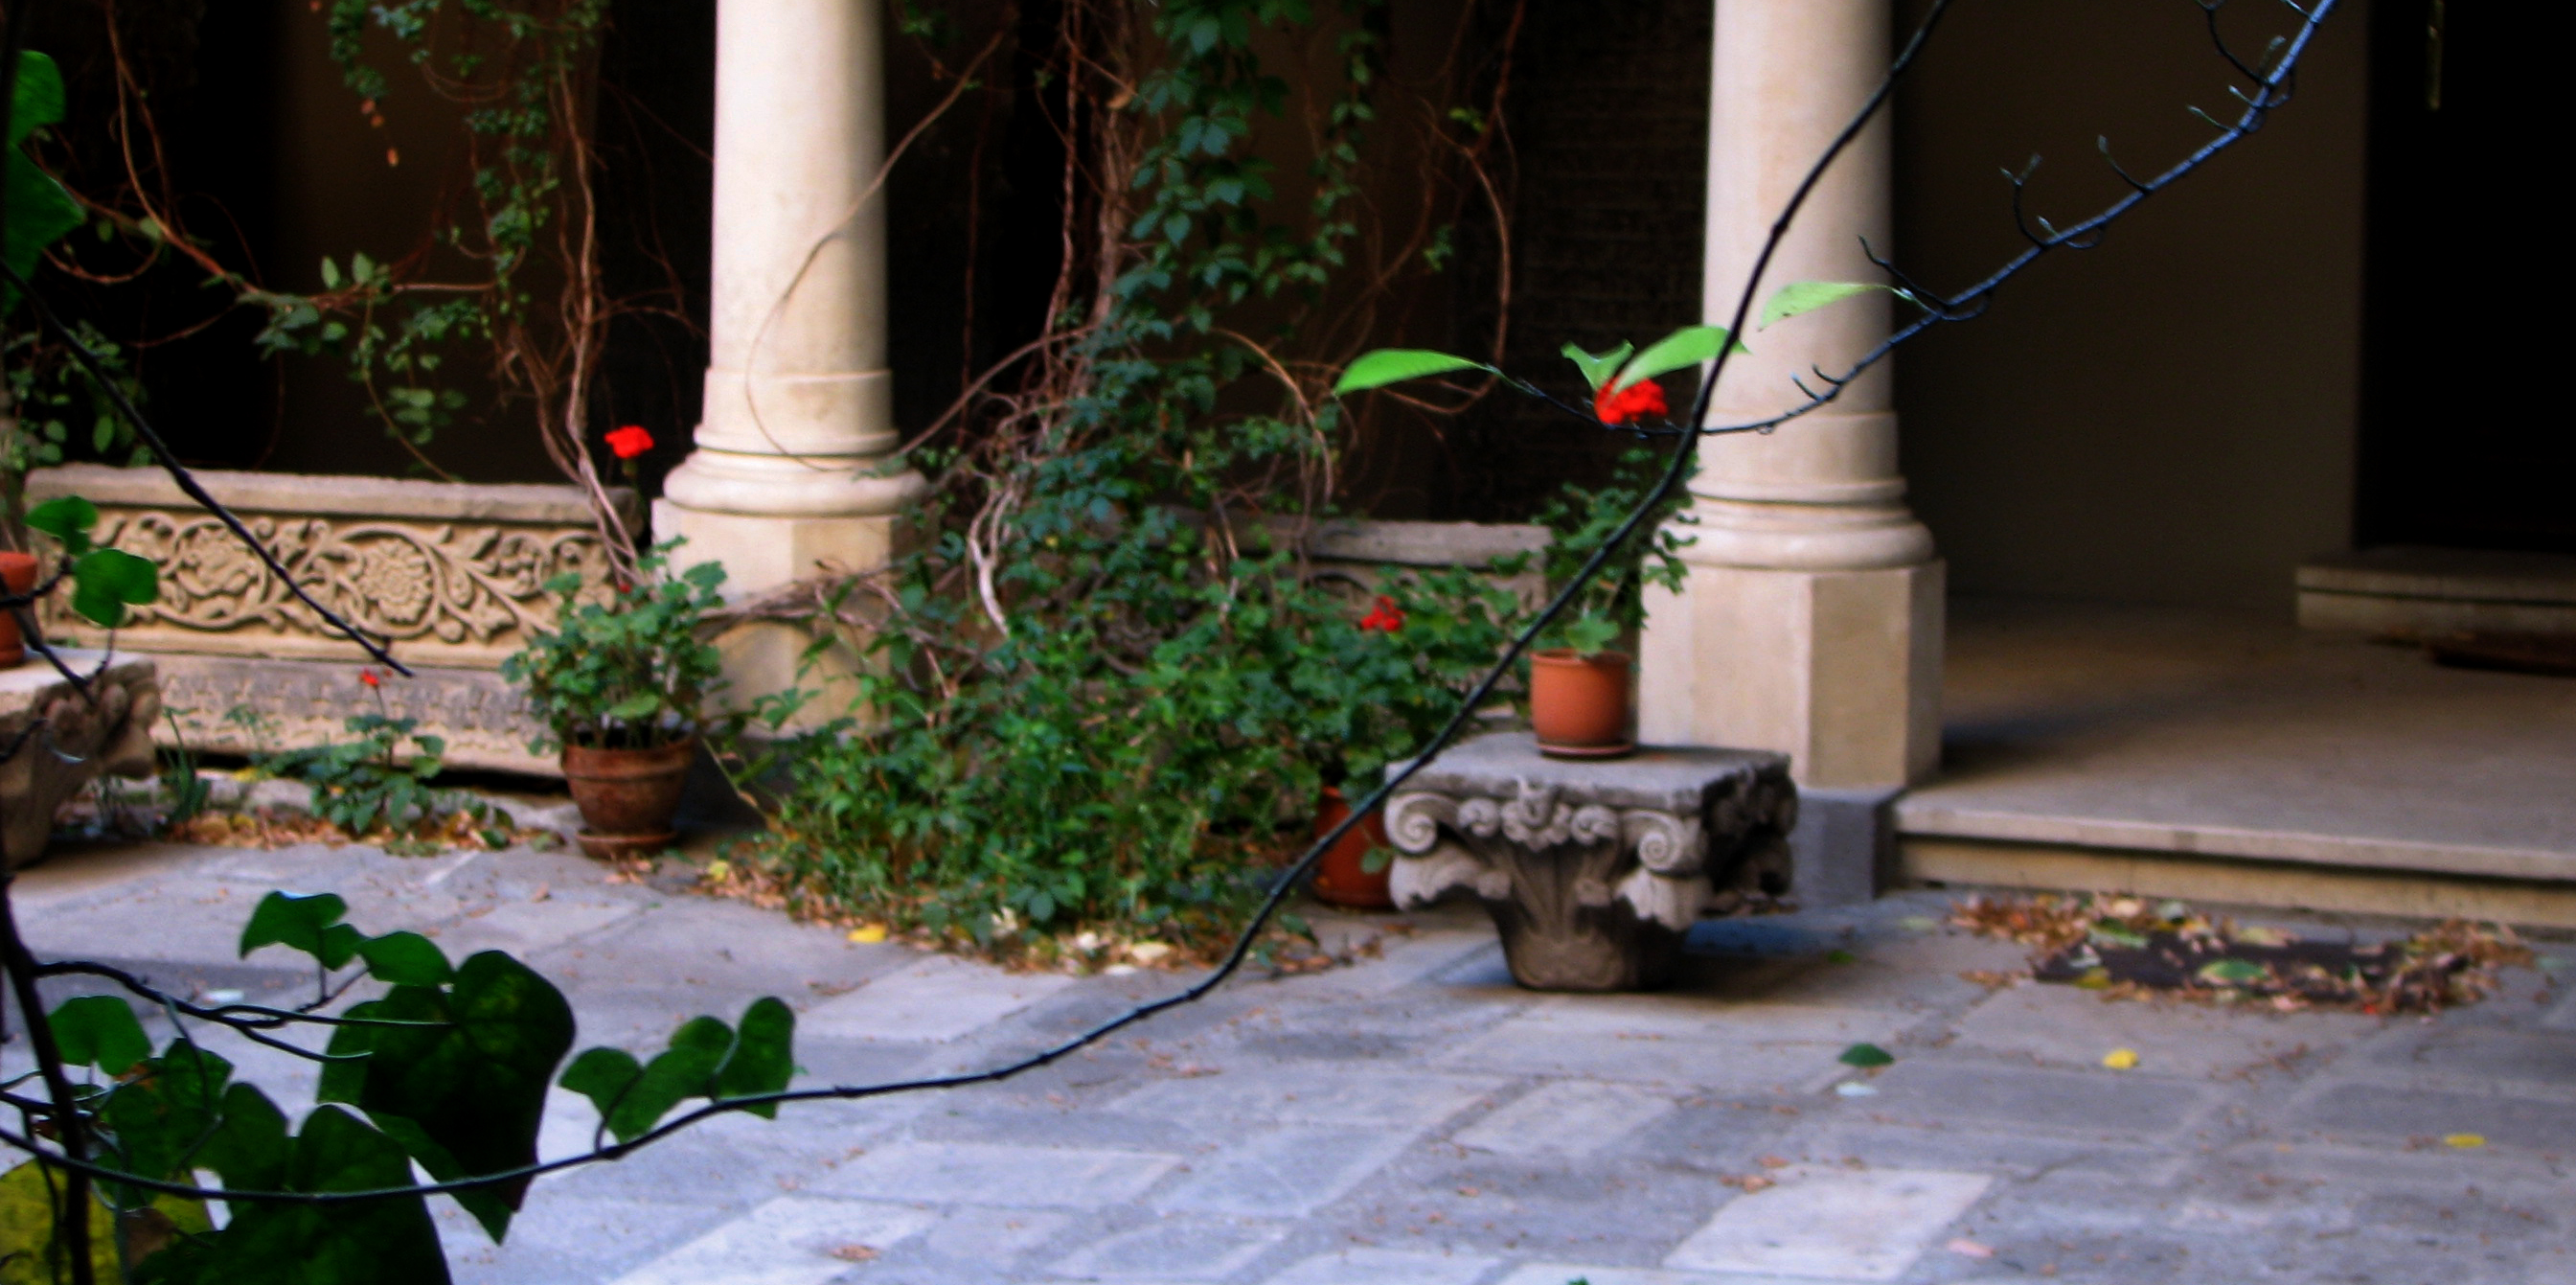
architecture, lawn, photography, flower, building, wall, monument, photo, europe, backyard, religion, church, garden, christian, photos, religious, de, courtyard, monastery, churches, fotografie, christianity, romana, orthodox, eastern, yard, romania, bucharest, convent, bor, biserica, arhitectura, orthodoxy, romanian, ortodoxa, patrimoniu, ortodox, manastirea, manastire, ortodoxia, ortodoxie, ecclesiastical, bisericeasc, cladire, edificiu, bucuresti, centrulvechi, lipscani, lmibiiaa19464, stavro, stavropoleos, brancovenesc, 1724, cre tinism, cre tin, outdoor structure, landscape lighting